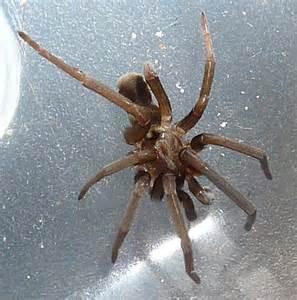
spider